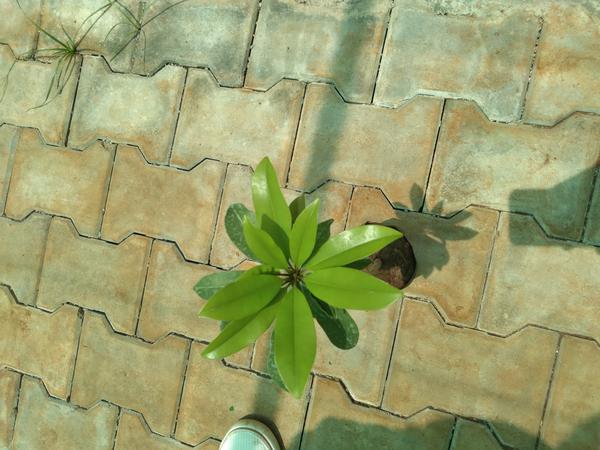
Plant: Sapota